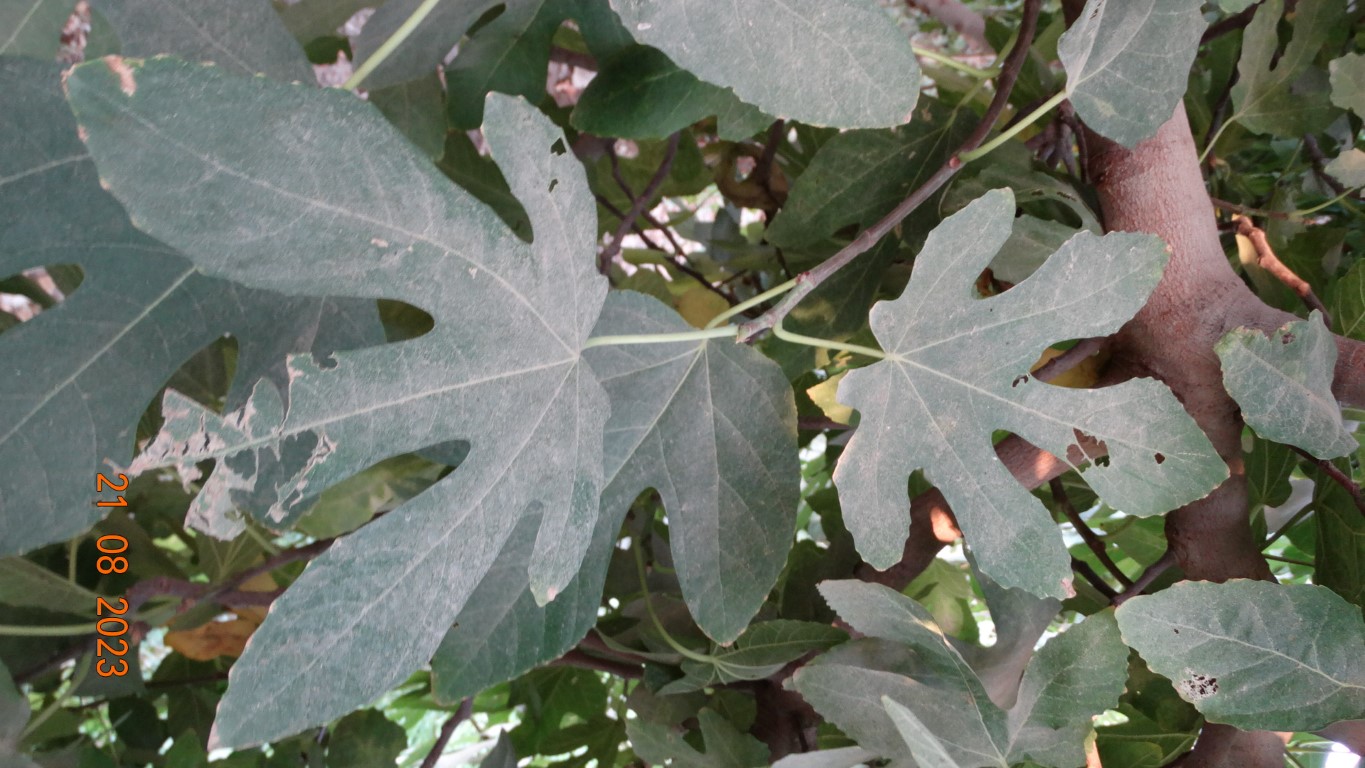
Label: infected